Richard Traubner

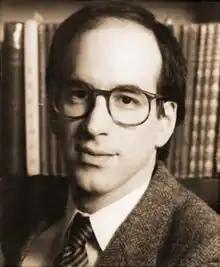
Richard Traubner

Richard Traubner (November 24, 1946 – February 25, 2013) was an American journalist, author, operetta scholar and historian, and lecturer on theatre and (mostly musical) film. His best-known book, "Operetta: A Theatrical History", was first published in 1983.